Chetham's Library

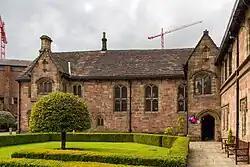
The 15th-century Baronial Hall next to Chetham's Library

The manor house of the lord of the manor, in the centre of the medieval town of Manchester, stood on a sandstone bluff, at the confluence of the River Irwell and the River Irk. In 1421 the rector of the parish church, Thomas de la Warre (Lord of the manor of Manchester), obtained a licence from Henry V to refound the church as a collegiate foundation. He donated his manor house for use as the college of priests' buildings for the collegiate church (later to be the cathedral). There was accommodation for the warden, eight fellows, four clerks, and six choristers.